Adolescent idiopathic scoliosis

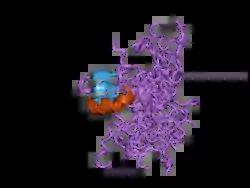
"Chromodomain-helicase-DNA-binding protein 7", the enzyme coded by the CHD7 gene

In a study done in 2006, genomewide linkage scans were performed on 130 patients from 53 families where adolescent idiopathic scoliosis had been segregated as a familial trait, these scans narrowed the AIS loci in these families to the 8q12 locus (in chromosome 8). Further genetic testing found 23 different polymorphisms in the CHD7 gene of these same patients, all of which were located inside a 116-kb genomic region which consisted of exons 2-4 of the same gene. The authors of the study noted that mutations in this gene are usually involved in the CHARGE syndrome, which has late-onset scoliosis as one of its common associated features. The SNPS were as follows: